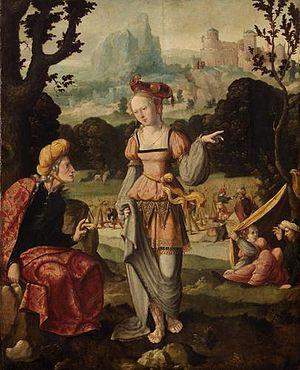
Gilles De Smedt est un carme flamand, auteur d'écrits spirituels, actif dans le milieu de l'ancienne université de Louvain, sous le pseudonyme latin d'Aegidius Faber, à la fin de la période bourguignonne.